Nanhu station (Chongqing Rail Transit)

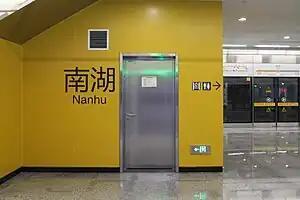

Nanhu station is a station on Loop line of Chongqing Rail Transit in Chongqing municipality, China. It is located in Nan'an District and opened in 2018. Line 10 reached this station on 30 November 2023.